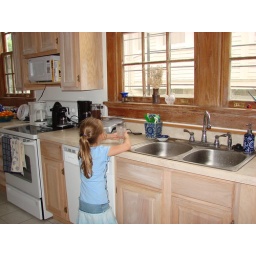
A glass of water for Ellie at what was for 10 years our home in New Orleans